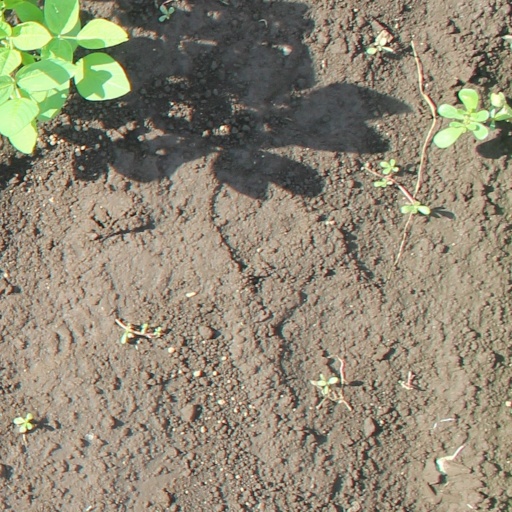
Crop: soybean